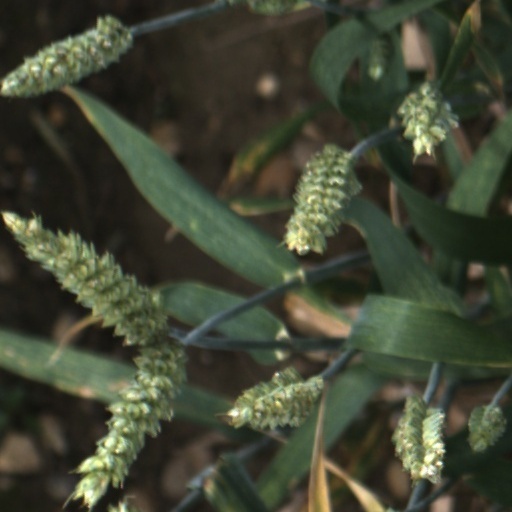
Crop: wheat